Military history of the Mi'kmaq

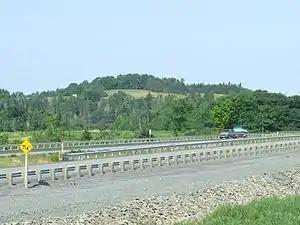
"Battle Hill", St. Croix, Nova Scotia

The Mi'kmaq saw the founding of Halifax without negotiation as a violation of earlier agreements with the British. On 24 September 1749, the Mi'kmaq formally declared their hostility to the British plans for settlement without more formal negotiations. On 30 September 1749, about forty Mi'kmaq attacked six men, who were under the command of Major Gilman, who were in Dartmouth, Nova Scotia cutting trees near a saw mill. Four of them were killed on the spot, one was taken prisoner and one escaped. Two of the men were scalped and the heads of the others were cut off. Major Gilman and others in his party escaped and gave the alarm. A detachment of rangers was sent after the raiding party and cut off the heads of two Mi'kmaq and scalped one. This raid was the first of eight against Dartmouth during the war.